Blue Crush 2

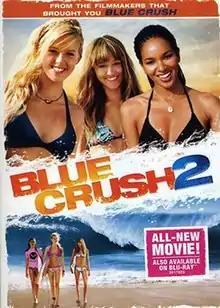
DVD cover

Blue Crush 2 is a 2011 American sports drama film directed by Mike Elliott, and starring Sasha Jackson, Elizabeth Mathis, Ben Milliken, Chris Fisher, Gideon Emery, and Sharni Vinson. Despite the title, it is not a plot continuation of the 2002 film and critic reviews were generally negative.